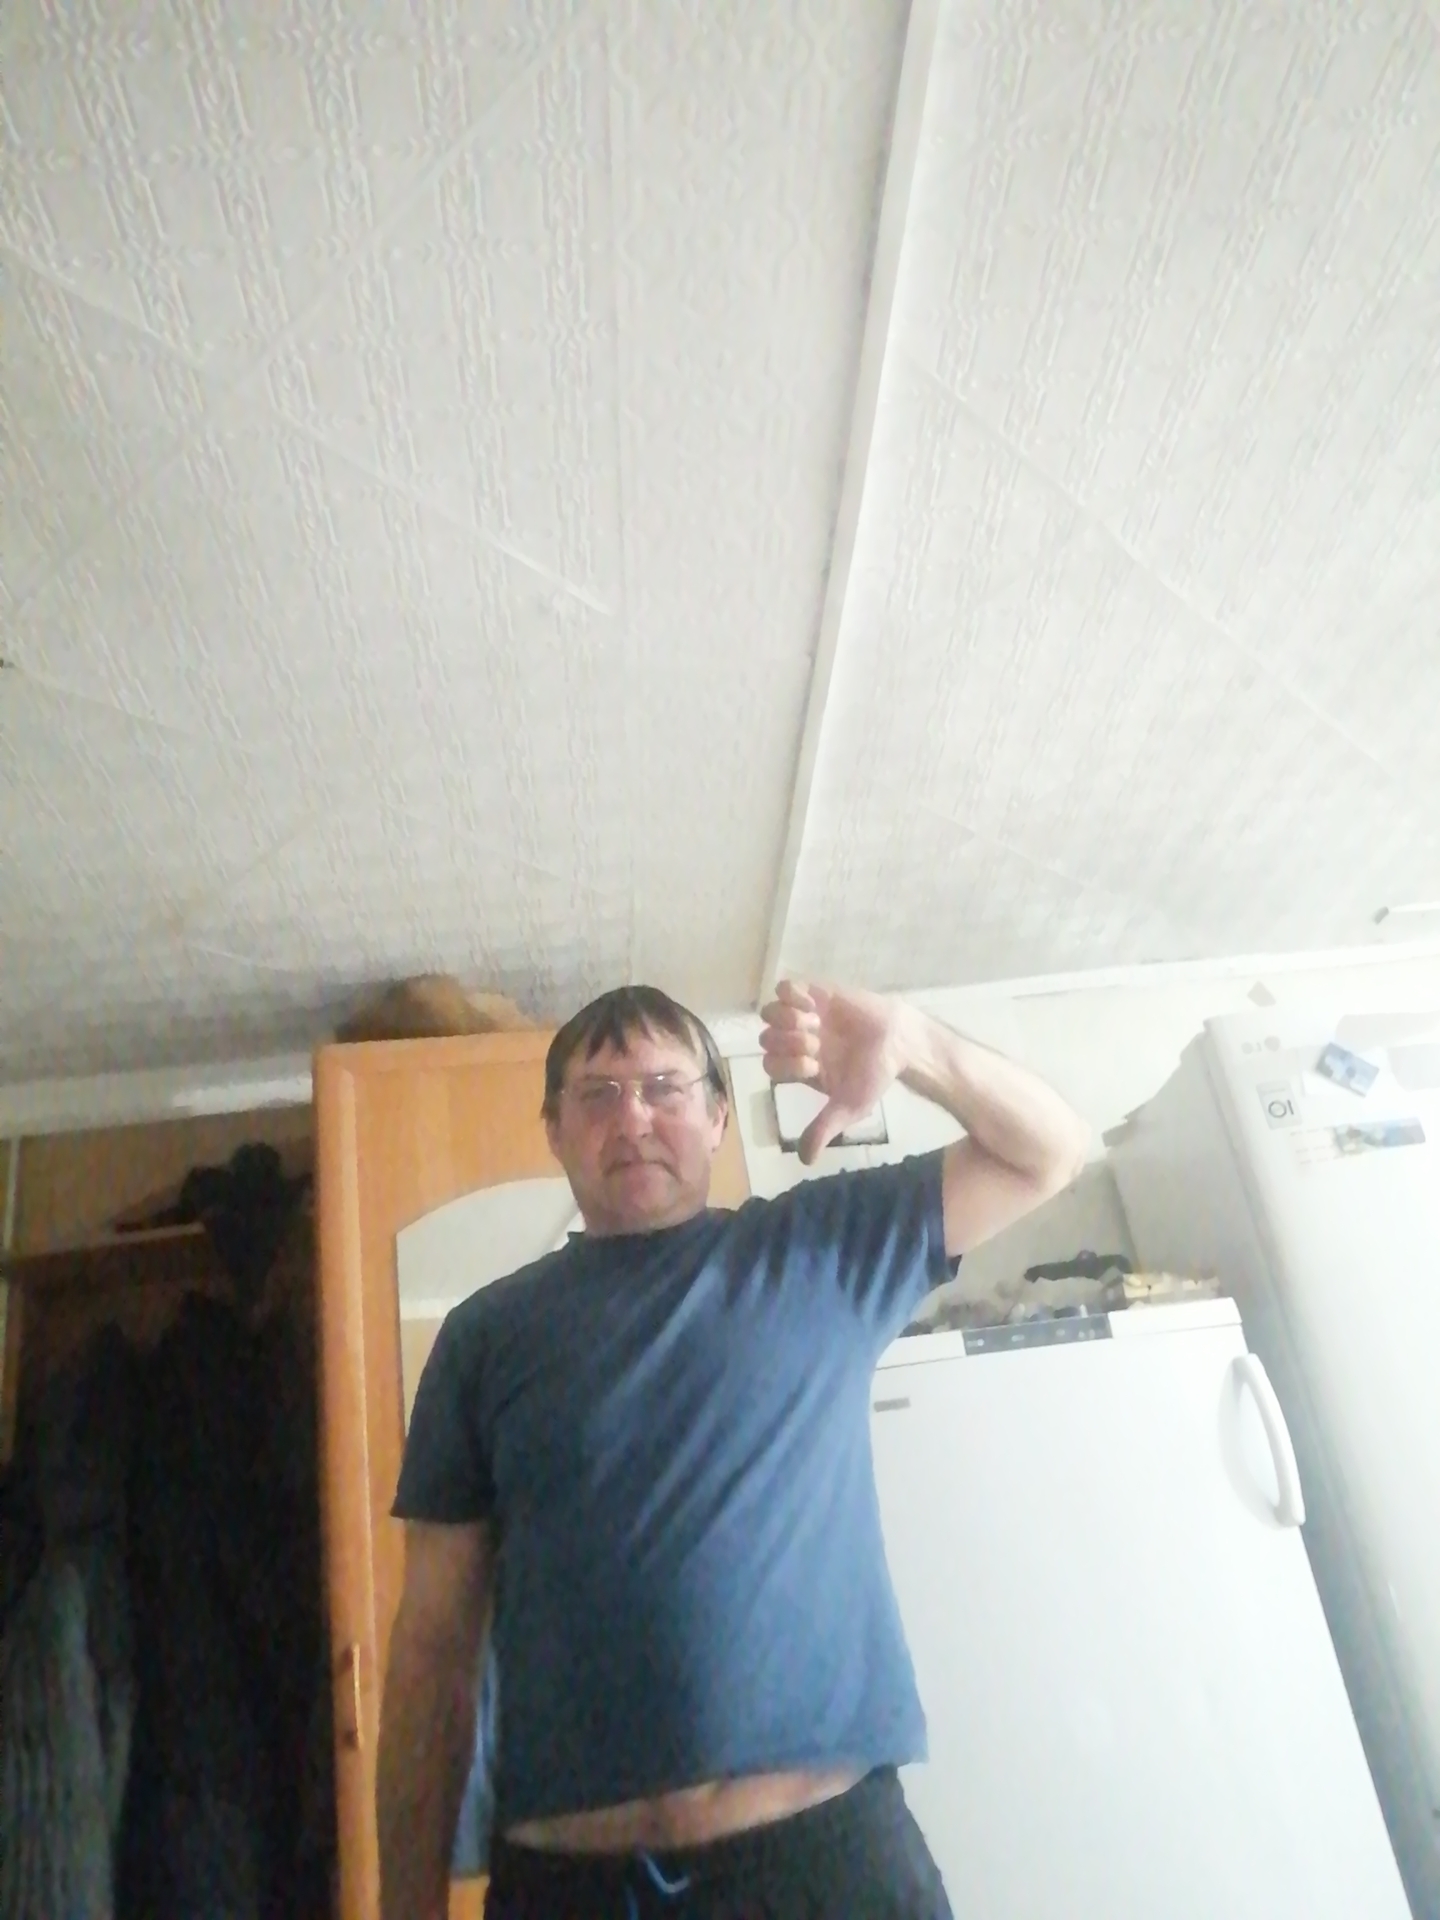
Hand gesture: dislike